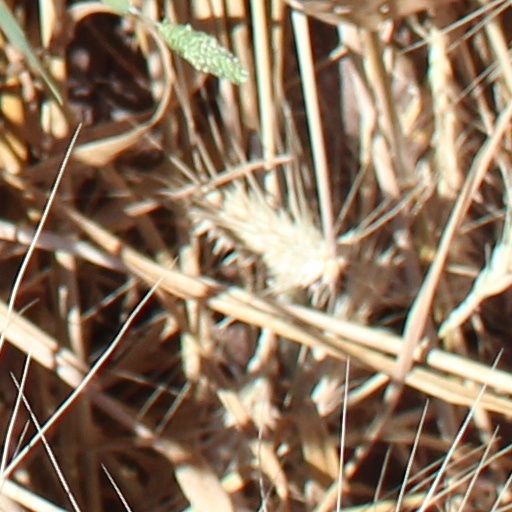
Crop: wheat